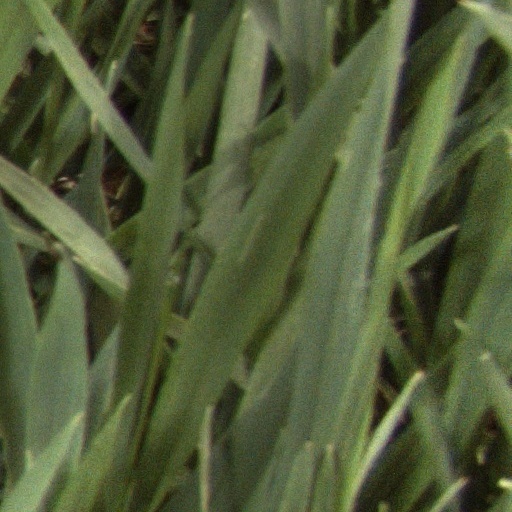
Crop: wheat